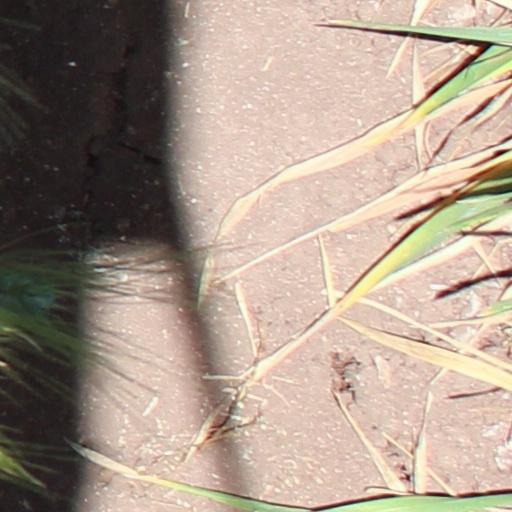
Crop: wheat